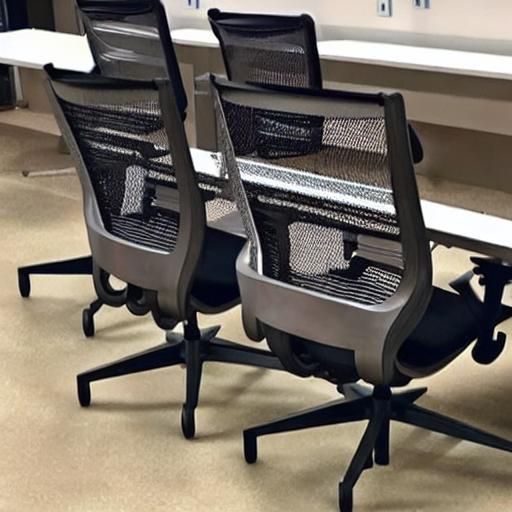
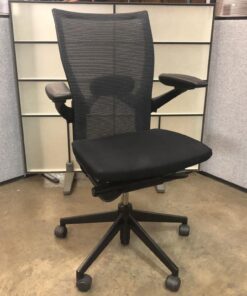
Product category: items_chair
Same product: no